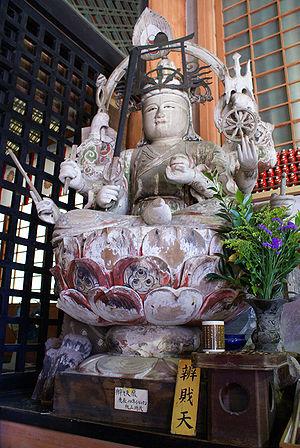
Le Hōgon-ji se trouve sur l'île Chikubu dans la préfecture de Shiga au Japon. Il fait partie du complexe d'un temple situé sur l'île. C'est un temple bouddhiste consacré à la déesse Benzaiten. Il aurait été construit en 724 à la demande de l'empereur Shomu. Le temple a été reconstruit plusieurs fois au fil des ans, avec une reconstruction majeure vers 1602 par les fonctionnaires de la cour japonaise Toyotomi Hideyori et Toyotomi Hideyoshi. L'architecture du temple semble être de style Amida. La porte du temple est à l'origine celle du sanctuaire Toyokuni à Kyoto, mais a été déplacée à l'île Chikubu pendant les travaux de rénovation en 1602. Les motifs sur la porte du temple présentent des caractéristiques qui rappellent l'époque Azuchi Momoyama.
Benzaiten est une divinité bouddhiste japonaise et hindoue Sarasvatī du savoir, de l'art et de la beauté, de l'éloquence, de la musique, de la littérature, des arts et des sciences, de la vertu et de la sagesse, de la prospérité et de la longévité. Elle fait partie des Sept Divinités du Bonheur. Elle est aussi considérée comme l'une des divinités guerrières les plus puissantes.